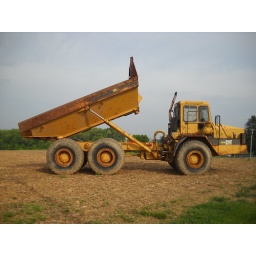
this was seen at falls road in maryland. this truck can turn in the middle,,,